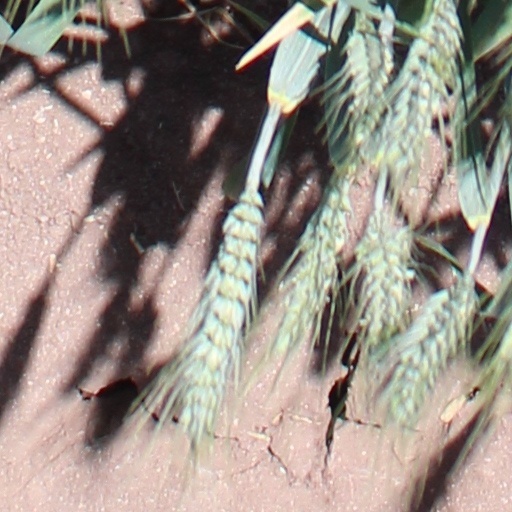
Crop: wheat